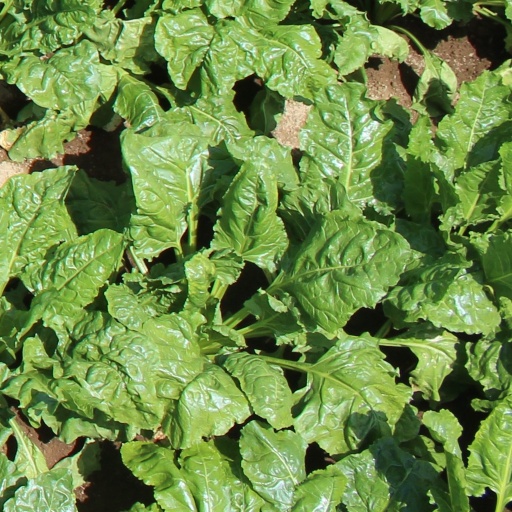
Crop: sugar beet